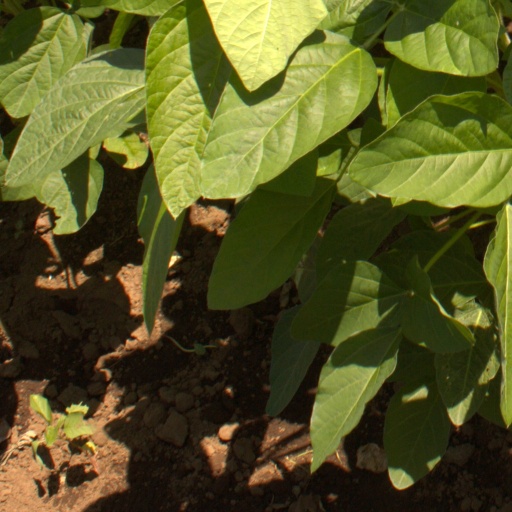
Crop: soybean